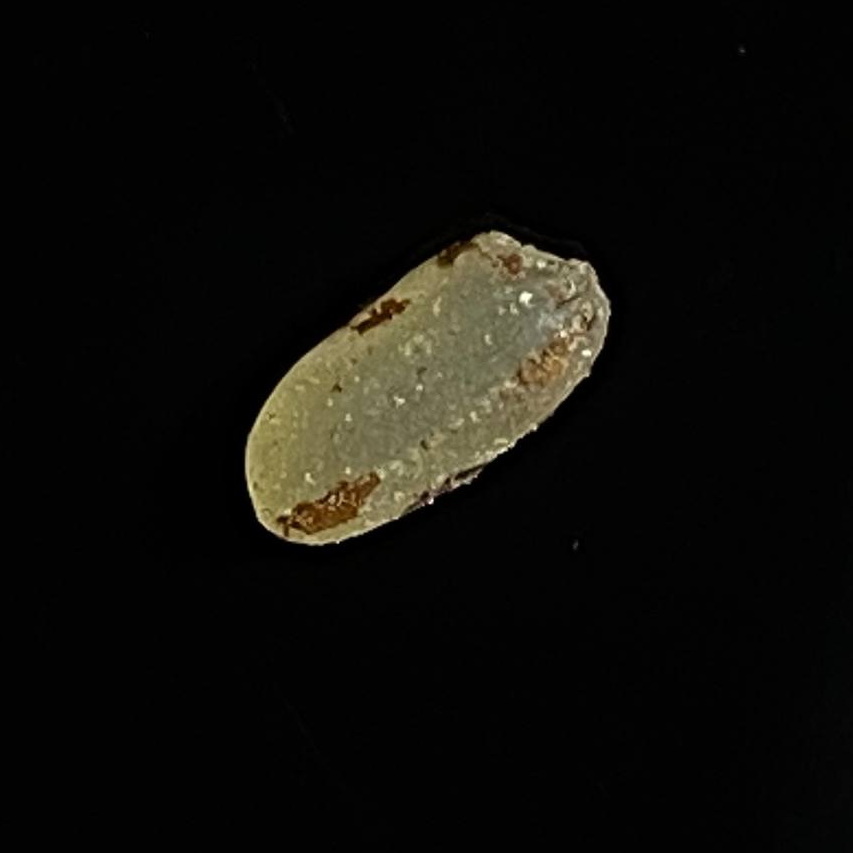
Rice variety: Lal_Aush